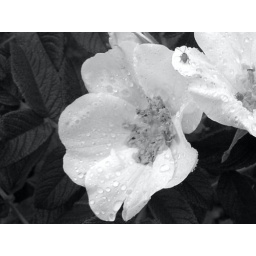
Rosa Rugosa Alba rose with rain drops photographed in black and white